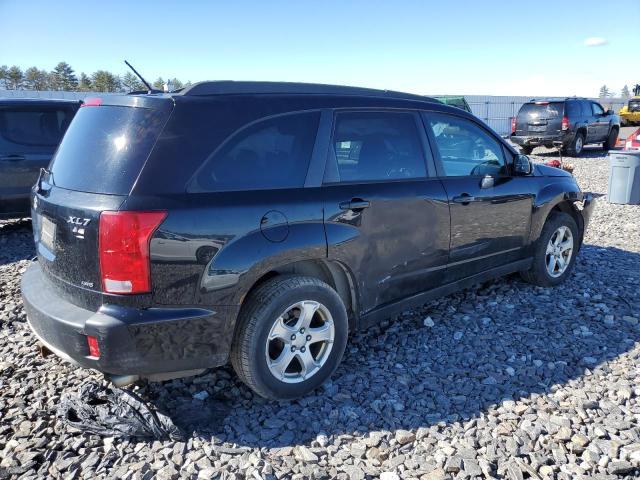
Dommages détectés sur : pare-choc avant, porte avant droite, porte arrière droite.
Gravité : mineur